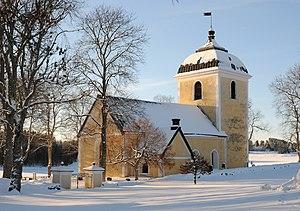
Tysyberga est une localité de la commune de Nyköping, dans le comté de Södermanland, en Suède.